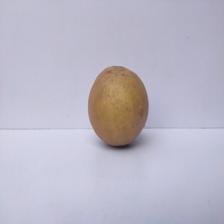
Size: Large